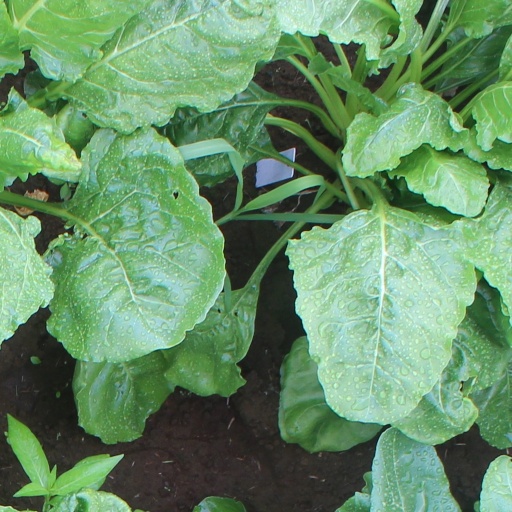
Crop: sugar beet